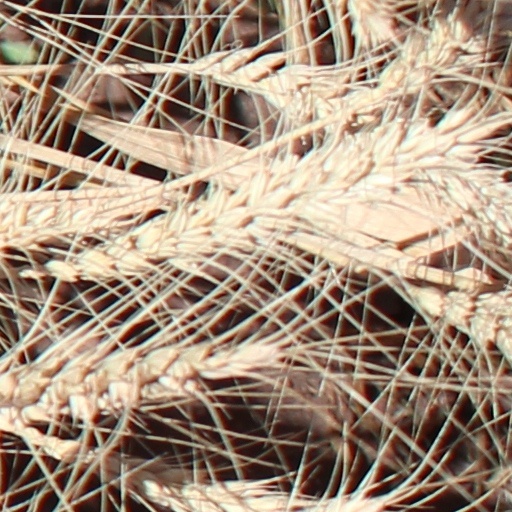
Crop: wheat